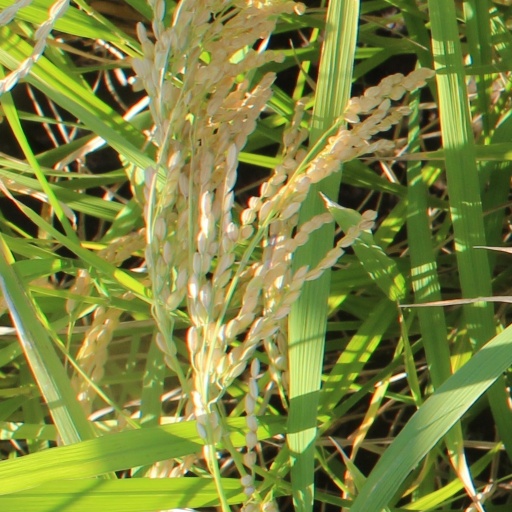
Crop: rice